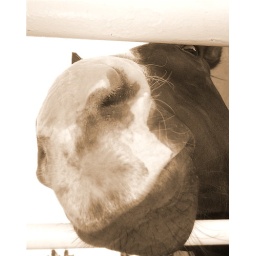
A horse peeking through a metal fence near El Paso, TX